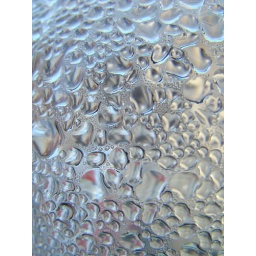
on a plastic coke bottle in a rubbish pile